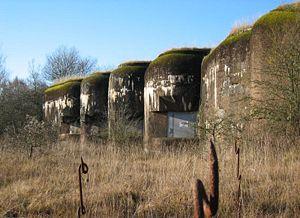
Bloc 5 du gros ouvrage de Rochonvillers.
La ligne Maginot, du nom du ministre de la Guerre André Maginot, est une ligne de fortifications construite par la France le long de sa frontière avec la Belgique, le Luxembourg, l'Allemagne, la Suisse et l'Italie de 1928 à 1940.
Le secteur fortifié de Thionville est une partie de la ligne Maginot, situé entre le secteur fortifié de la Crusnes à l'ouest et le secteur fortifié de Boulay à l'est.
Les blocs de combat de la ligne Maginot sont les éléments de la ligne Maginot qui, abritant mitrailleuses et canons guidés par des observatoires, assurent la fonction combattante des ouvrages.
L'ouvrage de Rochonvillers est un ouvrage fortifié de la ligne Maginot, situé sur les communes de Rochonvillers et d'Angevillers, dans le département de la Moselle.
Le mur de Thémistocle à Athènes;